Rail trail

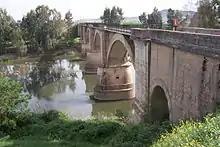
A bridge along a rail trail in Spain, the

Germany has the largest number of rail trails in Europe, with 677 rail trails with a total length of (as at February 2015). 80 more projects are being planned or under construction. Some of the longest rail trails are in the state of Rhineland-Palatinate. These are the Maare-Mosel-Radweg with on the old rail track, the Ruwer-Hochwald-Radweg with on the old rail track and the Schinderhannes-Radweg with on the old track of the Hunsrück Railway. Up to date, the 23 km long Nordbahntrasse in Wuppertal is still the rail trail with the highest standard in Germany and is a prime example of conversion of an abandoned railway track into a multiuser cycling path.